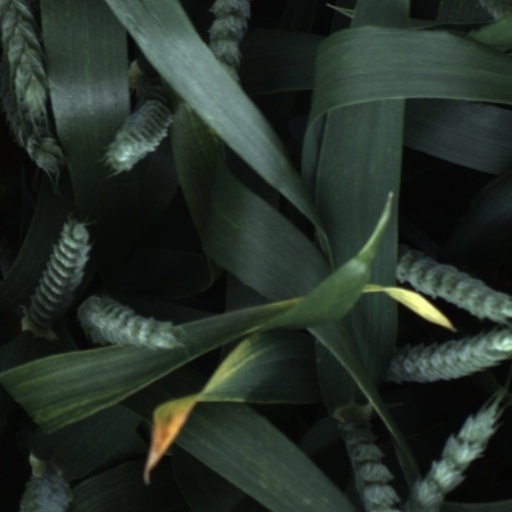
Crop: wheat